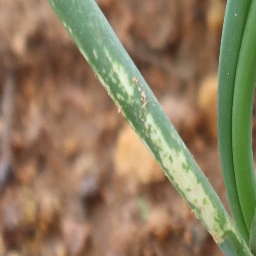
Label: Iris yellow virus